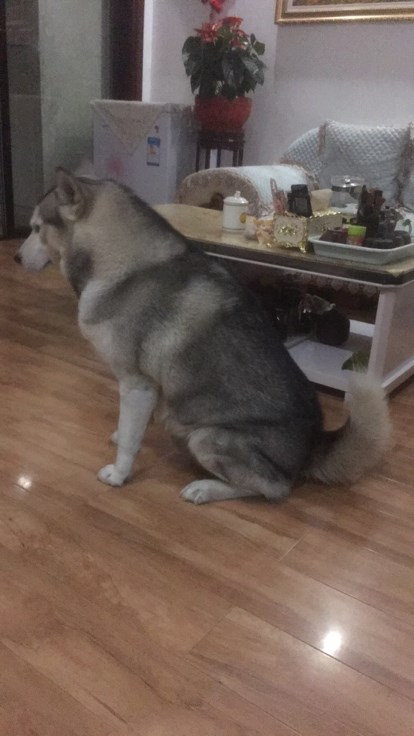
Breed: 1160-n000003-Siberian_husky